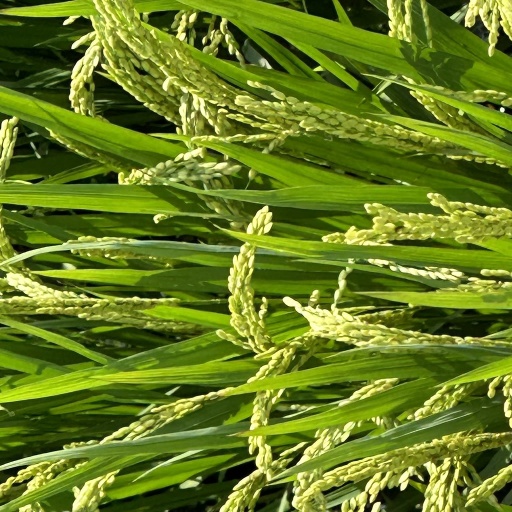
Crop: rice